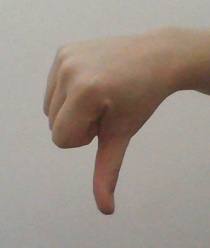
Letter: waw